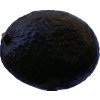
Label: black_avocado